Vadym Troyan

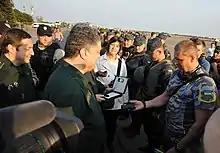
With Petro Poroshenko.

Since the beginning of the military operation in the Eastern region of Ukraine he defended the independence and the territorial integrity of Ukraine as deputy commander of the Azov Battalion, a far right all-volunteer infantry military unit which is accused of supporting neo-Nazi ideology.